2019 Chennai water crisis

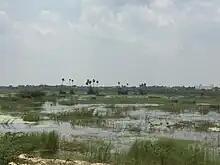
Water Level of Chembarambakkam Lake (15 March 2017)

Three years of failed monsoon in 2016, 2017, and 2018. The 2018 monsoon season was one of the driest ever recorded in Chennai, as only 343.7 mm of rain had fallen compared to an average of 757.6 mm, which was a 55% rainfall deficit. Additionally, the entire state of Tamil Nadu had recorded a 23% rainfall deficit in that season. A major heatwave in India from May to June 2019 further increasing the problem by evaporating any water still left in reservoirs.